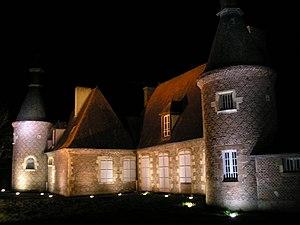
Cet article recense de manière non exhaustive les châteaux, maisons fortes, mottes castrales, situés dans le département français de l'Allier.